Panorama (British TV programme)

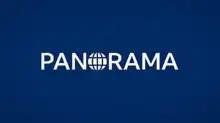

Panorama is a British current affairs documentary programme broadcast on the BBC. First broadcast in 1953, it is the world's longest-running television news magazine programme.